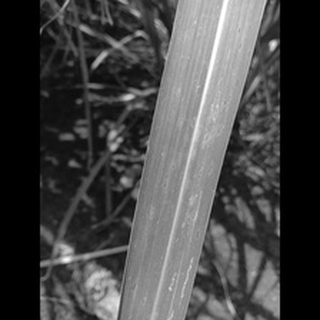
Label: sugarcane_rust